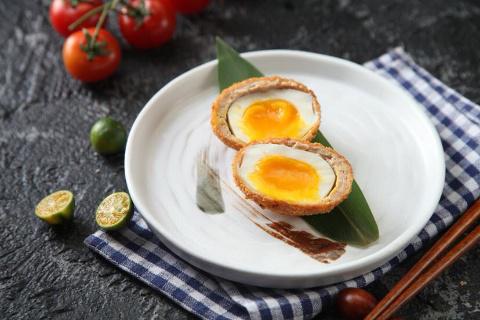
Label: boil_egg